Catholic Association

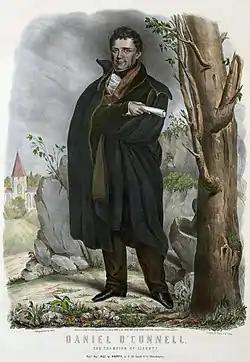
"Daniel O'Connell: The Champion of Liberty" poster published in Pennsylvania, 1847

The Catholic Association was an Irish Roman Catholic political organization set up by Daniel O'Connell in the early nineteenth century to campaign for Catholic emancipation within the United Kingdom of Great Britain and Ireland. It was one of the first mass-membership political movements in Europe. It organized large-scale public protests in Ireland. Home Secretary (later Prime Minister) Robert Peel was alarmed and warned an associate of his in 1824, "We cannot tamely sit by while the danger is hourly increasing, while a power co-ordinate with that of the government is rising by its side, nay, daily counteracting its views." The Duke of Wellington, Britain's prime minister and its most famous war hero, told Peel, "If we cannot get rid of the Catholic Association, we must look to civil war in Ireland sooner or later." To stop the momentum of the Catholic Association it was necessary to pass Catholic Emancipation, and so Wellington and Peel turned enough Tory votes to win. Passage demonstrated that the veto power long held by the Ultra-Tories faction of reactionary Tories no longer was operational, and significant reforms were now possible.